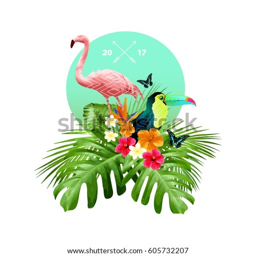
an attractive arrangement of tropical floral elements including palm leaves , birds and flowers .